William Higgs (jockey)

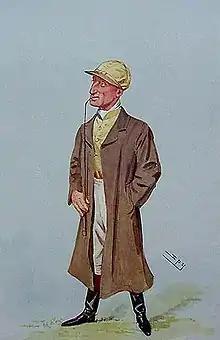
Caricature of William Higgs from Vanity Fair, 21 November 1906

William Arnold "Billy" Higgs (1880–1958) was a British Thoroughbred horse racing jockey, trainer, owner and breeder, colloquially referred to as "Farmer Higgs". He was twice Champion Jockey of Britain.